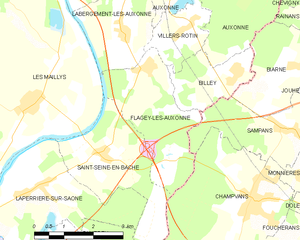
Flagey-lès-Auxonne est une commune française située dans le canton d'Auxonne du département de la Côte-d'Or en région Bourgogne-Franche-Comté.